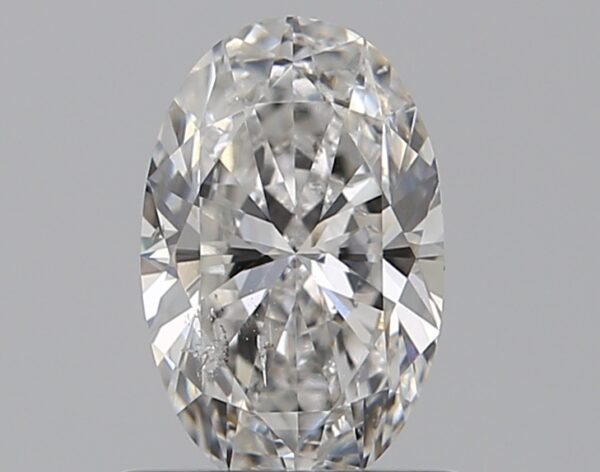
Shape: oval
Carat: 0.72
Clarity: SI1
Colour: F
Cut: EX
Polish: EX
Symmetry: VG
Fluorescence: ST
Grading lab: GIA
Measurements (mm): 7.51 x 4.8 x 2.97